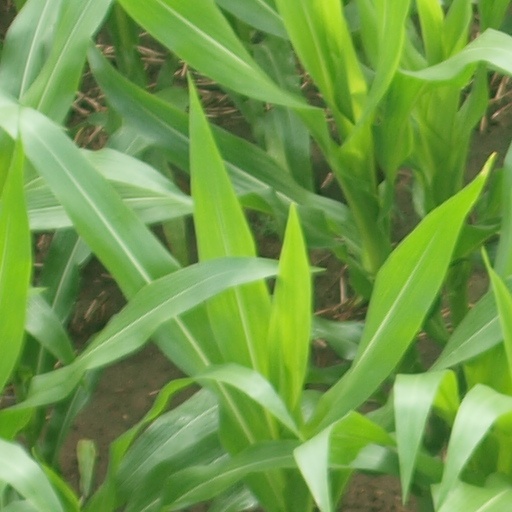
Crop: maize; corn